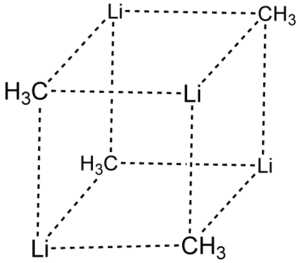
Le méthyllithium est un composé chimique de formule CH₃Li. Il s'agit d'une substance très réactive utilisée en solution dans les solvants aprotiques tels que l'éther diéthylique, le tétrahydrofurane et le diméthoxyéthane. Il est employé en synthèse organique et en chimie des organométalliques. Il présente une structure oligomérique aussi bien en solution qu'à l'état solide. Il doit être utilisé en conditions anhydres car il réagit très vigoureusement avec l'eau ; il est également dégradé par l'oxygène et le dioxyde de carbone.